Describe the emotion expressed in this image:  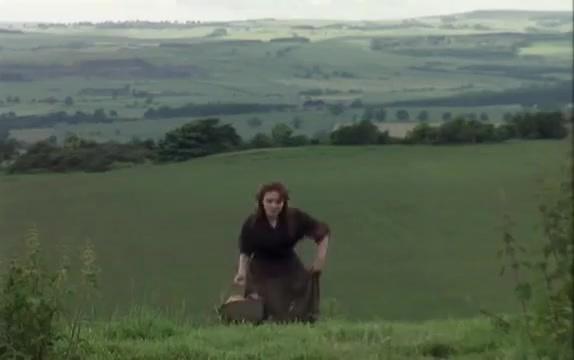
This person displays Fear, valence and arousal with high intensity.